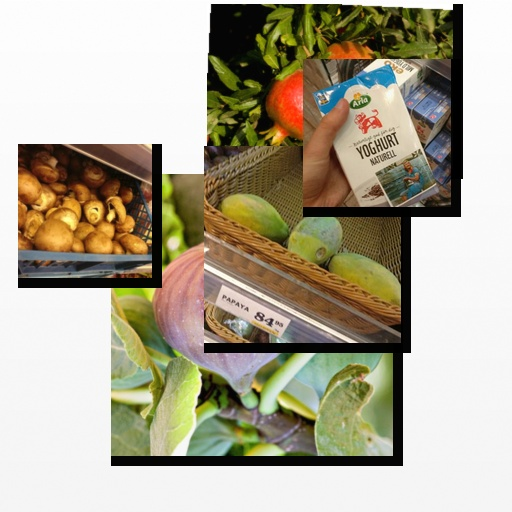
Food items: yoghurt, mushroom, pomegranate, fig, papaya